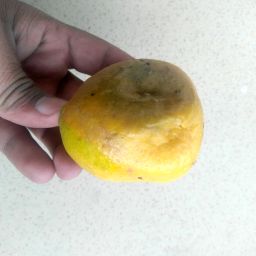
Fruit: Orange
Quality: Bad